Moses in Islam

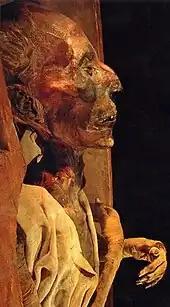
The mummy of Ramesses II, the Pharaoh most commonly associated with Quran 10:92

After having reached adulthood, according to the Quran, Moses is passing through a city when he comes across an Egyptian fighting with an Israelite. The Israelite man is believed to be Sam'ana, known in the Bible to be a Samaritan, who asks Moses for his assistance against the Egyptian who is mistreating him. Moses attempts to intervene and becomes involved in the dispute. Moses strikes the Egyptian in a state of anger, which results in his death. Moses then repents to God, and the following day, he again comes across the same Israelite fighting with another Egyptian. The Israelite again asks Moses for help, and as Moses approaches the Israelite, he reminds Moses of his manslaughter and asks if Moses intended to kill the Israelite. Moses is reported, and the Pharaoh orders Moses to be killed. However, Moses flees to the desert after being alerted to his punishment. According to Islamic tradition, after Moses arrives in Midian, he witnesses two female shepherds driving back their flocks from a well. Moses approaches them and inquires about their work as shepherds and their retreat from the well. Upon hearing their answers and about the old age of their father, although his identity is contested, generally accepted to be Prophet Shuaib, Moses waters their flocks for them. The two shepherds return to their home and inform their father of Moses. They then invite Moses to a feast. At that feast, their father asks Moses to work for him for eight years in return for marriage to one of his daughters. Moses consents and works for him for ten years.